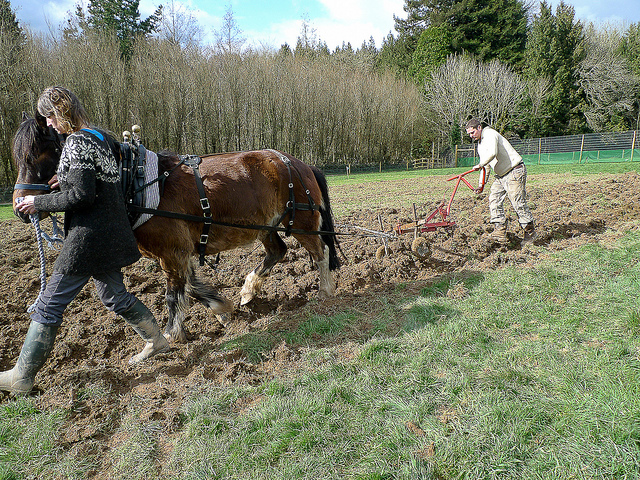
user: Given an image and a question. Answer the question in a short answer. Question: Why is the horse pulling something? Short Answer:
assistant: farm